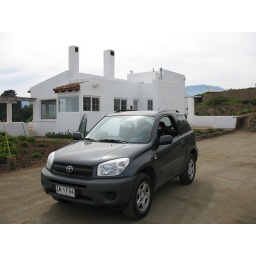
This is my house in the beach and my fat car!!!